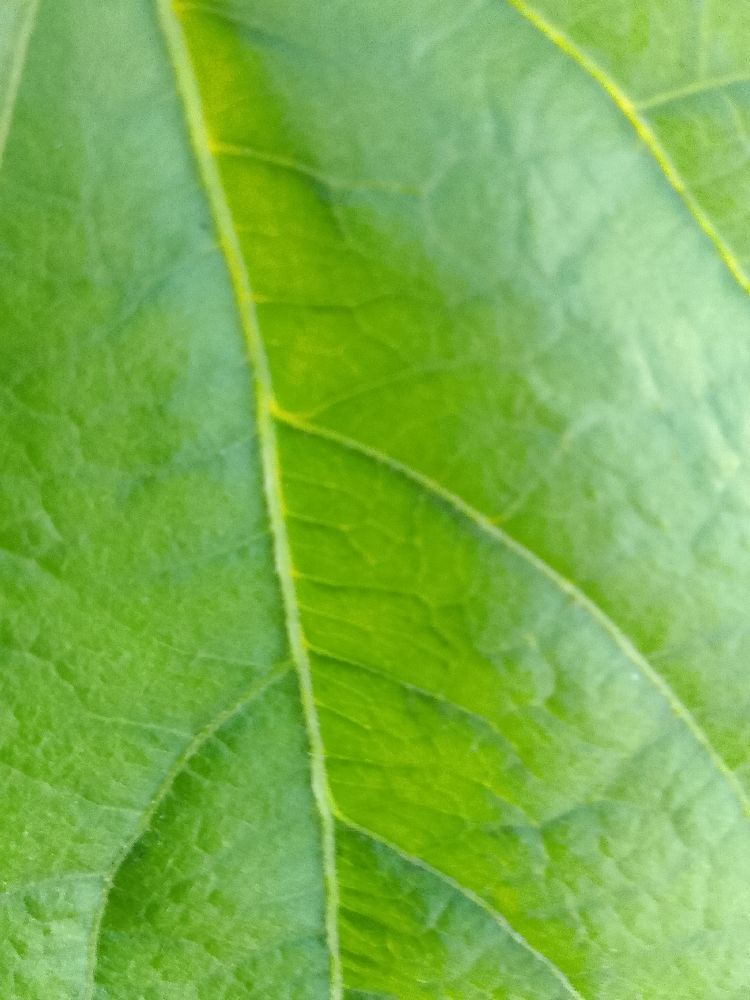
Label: healthy